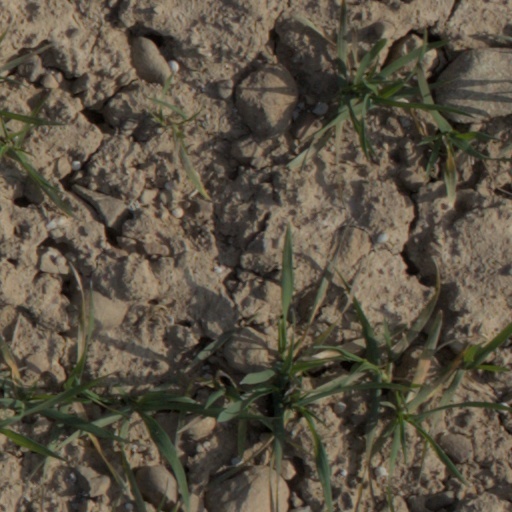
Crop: wheat